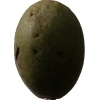
Label: nut